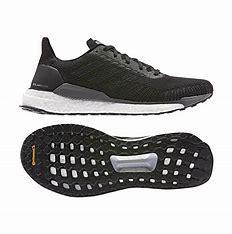
Brand: Adidas
Model: Solarboost 19